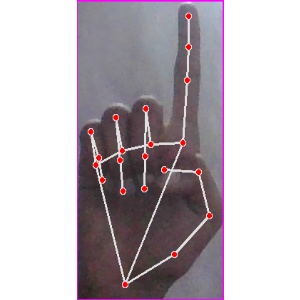
अक्षर: क